Contract

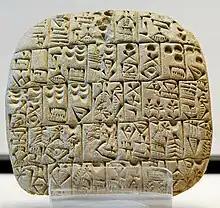
A Sumerian contract for the sale of a field and house in around 2600 BCE. As sedentary civilisations began to develop during the Bronze Age, contracts emerged as a necessary part of daily economic life.

Contracts have existed since antiquity, forming the basis of trade since the dawn of commerce and sedentism during the Neolithic Revolution. A notable early modern development in contract law was the emergence of the hawala system in the Indian subcontinent and the Arab world, under which a series of contractual relationships formed the basis of an informal value transfer system spanning the Silk Road. In the Indian subcontinent, the hawala system gave rise to the hundi, a transferrable contract entitling its holder in due course to obtain money from its issuer or an agent thereof, giving rise to the principle underlying contemporary negotiable instruments.